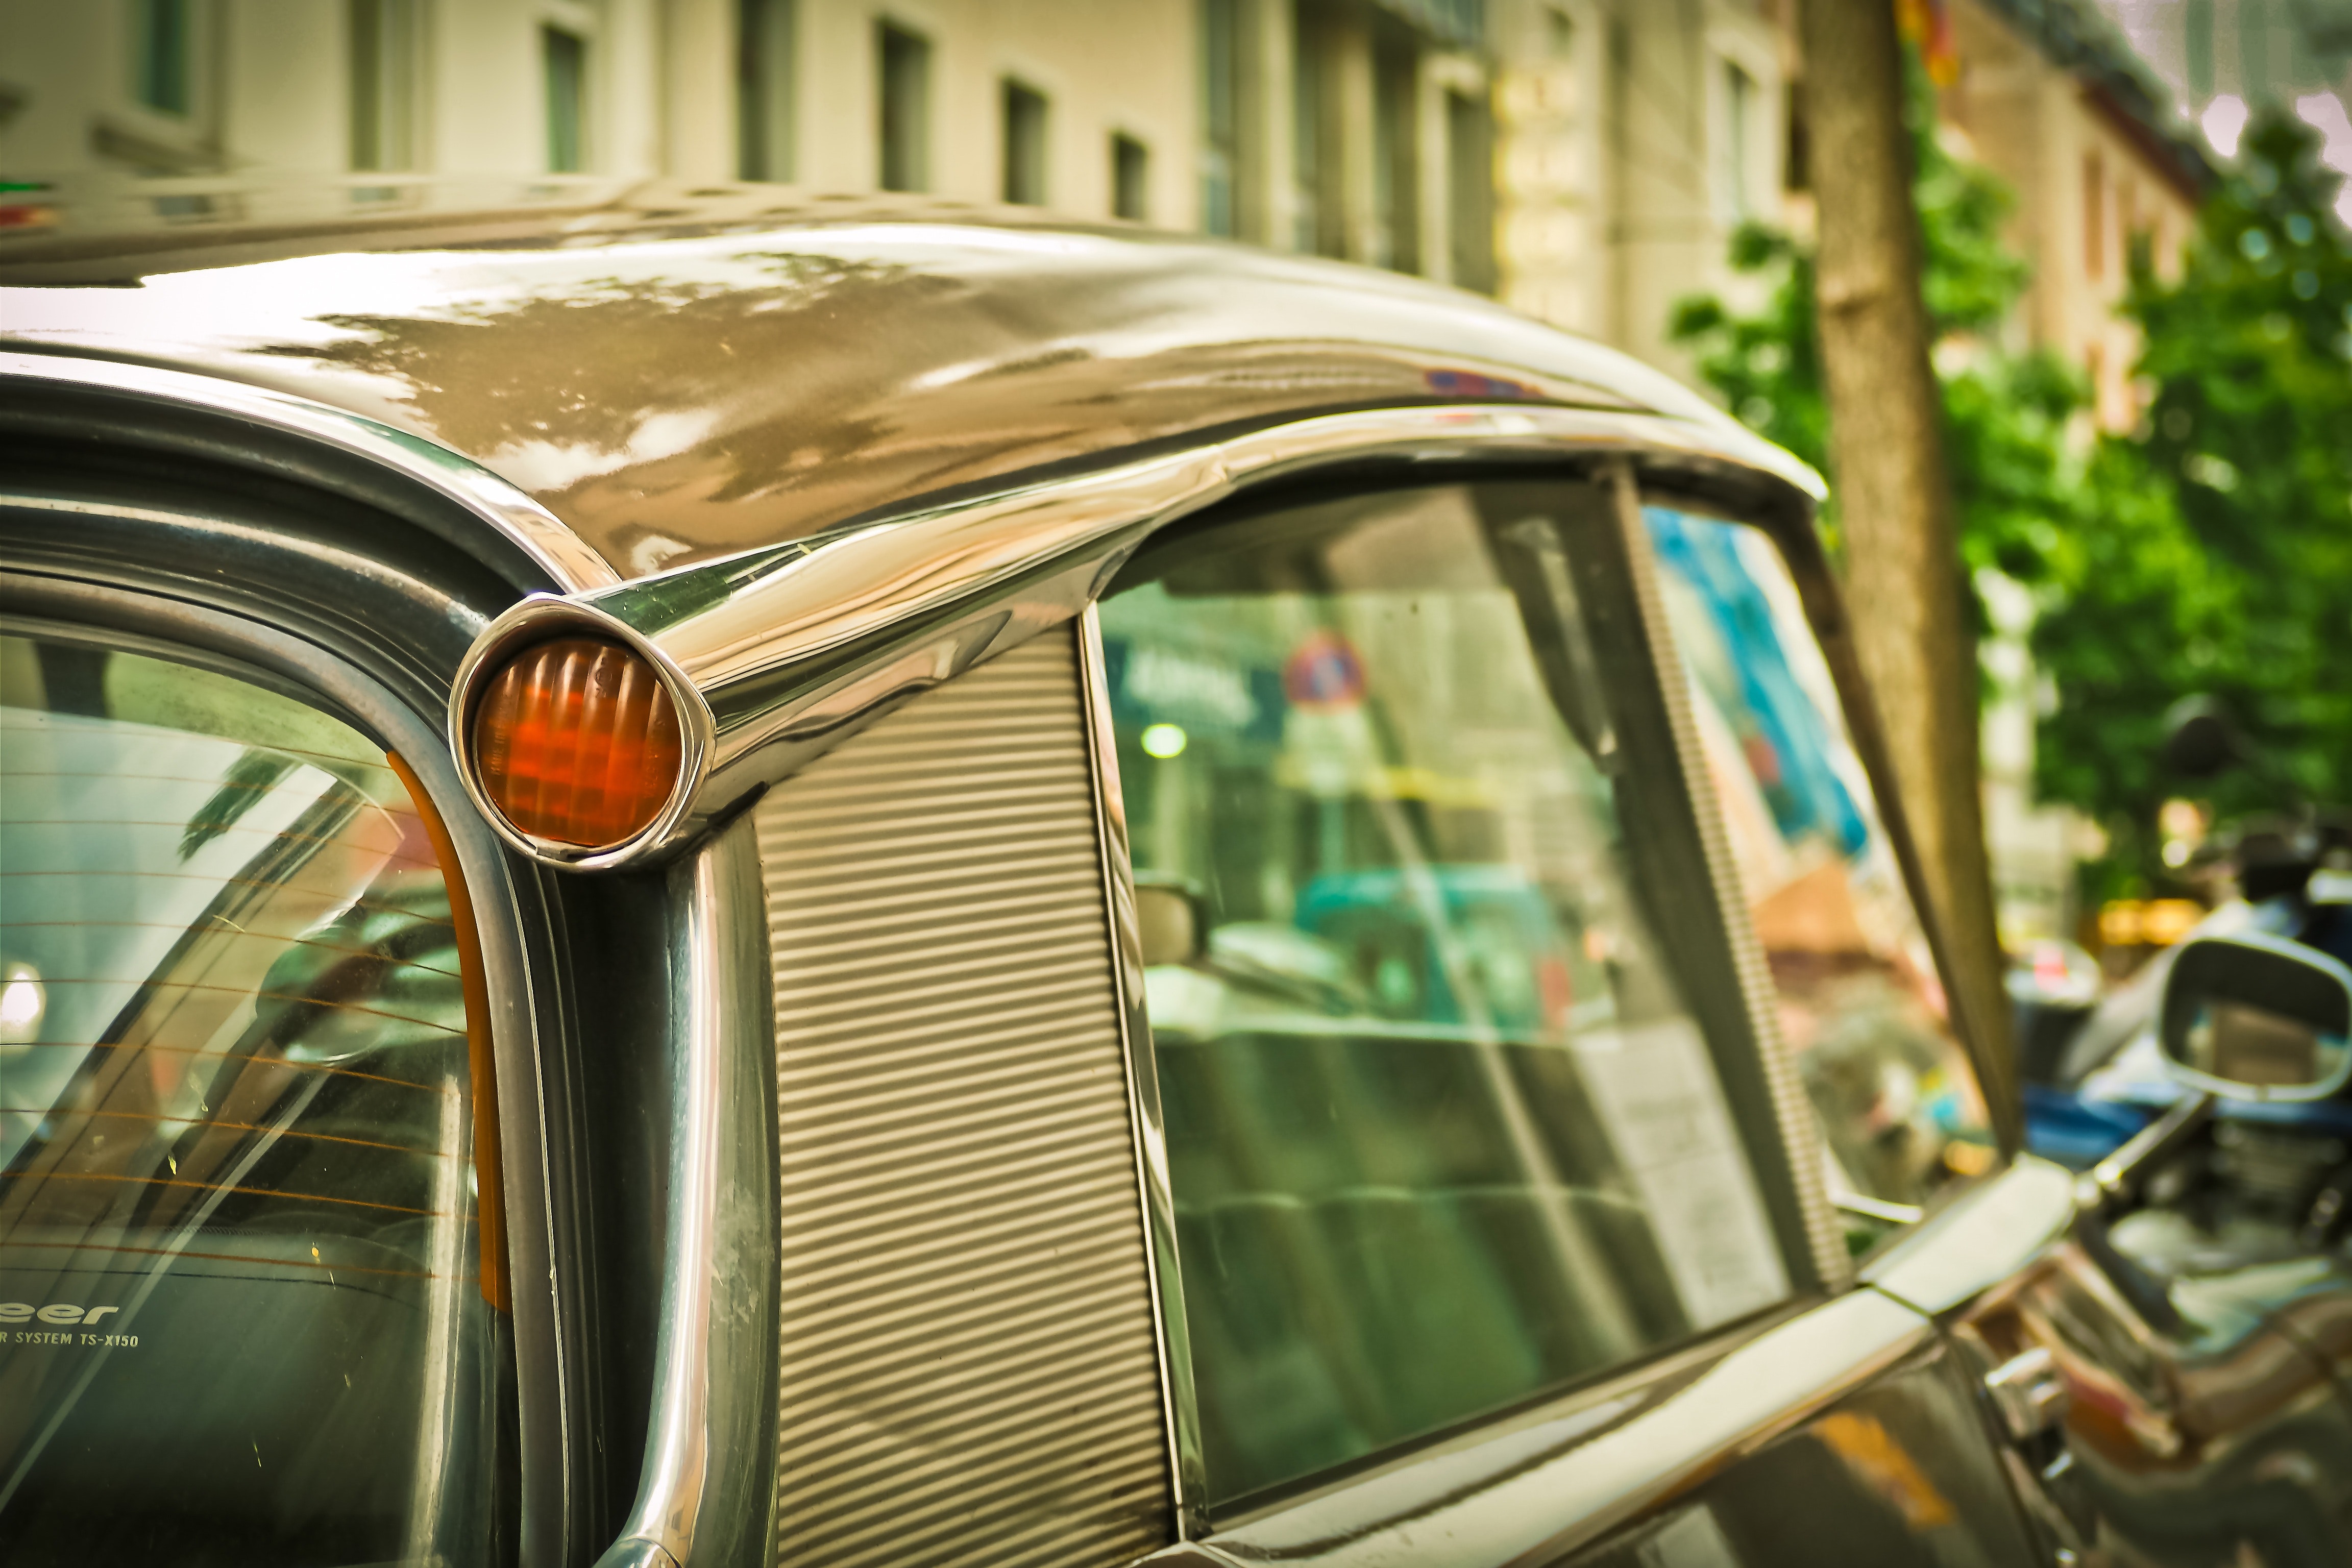
motor vehicle, vehicle, car, automotive exterior, classic, automotive lighting, mode of transport, headlamp, vintage car, auto part, classic car, windshield, automotive window part, vehicle door, antique car, glass, hardtop